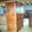
Label: wardrobe